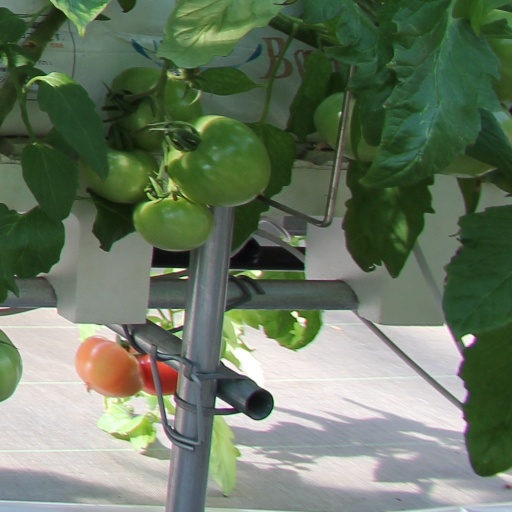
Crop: tomato